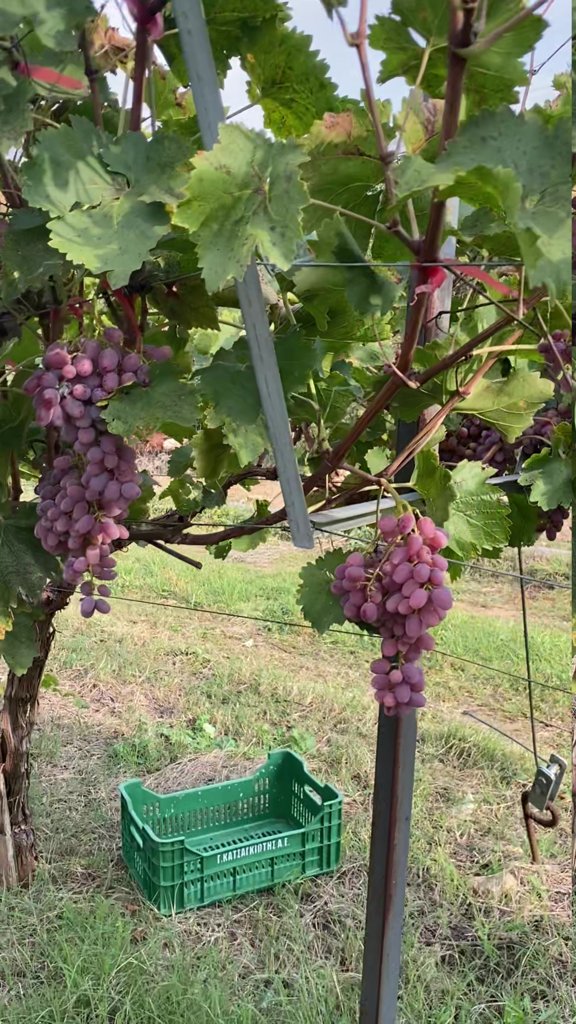
Berries visible: 200
Grape clusters: 5